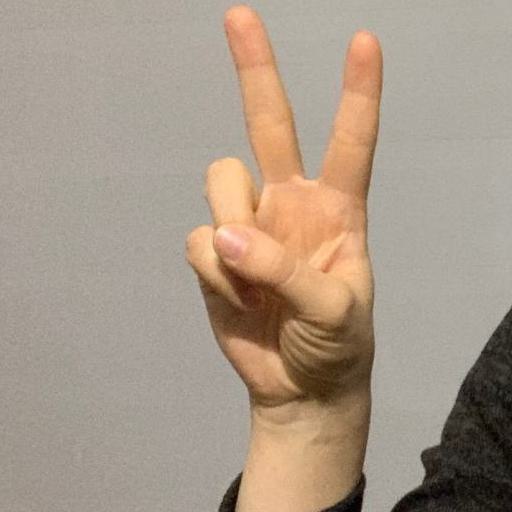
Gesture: peace